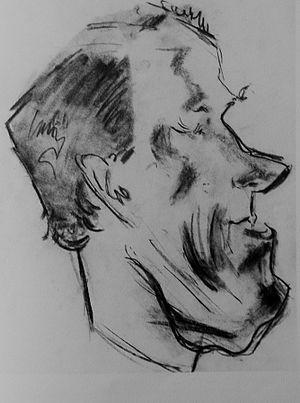
Ellis Wallin, né le 10 décembre 1888 à Uppsala et mort en 1972, est un peintre suédois.